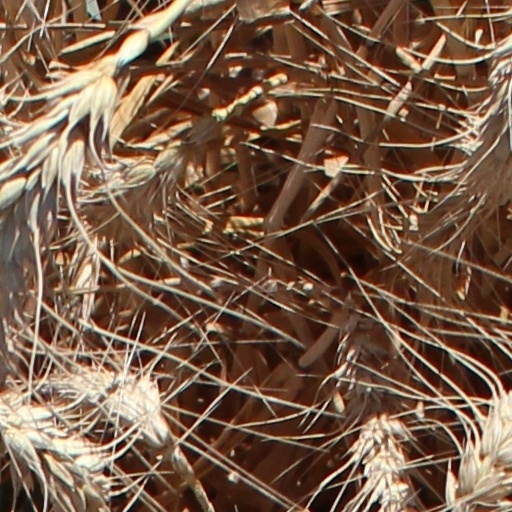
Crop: wheat